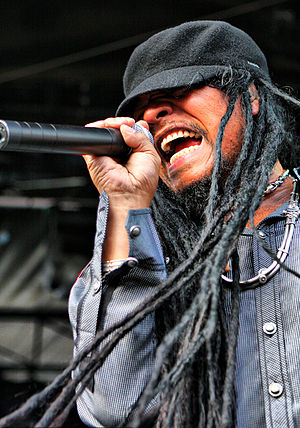
Maxi Priest
Maxi Priest er en engelsk reggae-sanger. Maxi Priest stammer fra Jamaica.